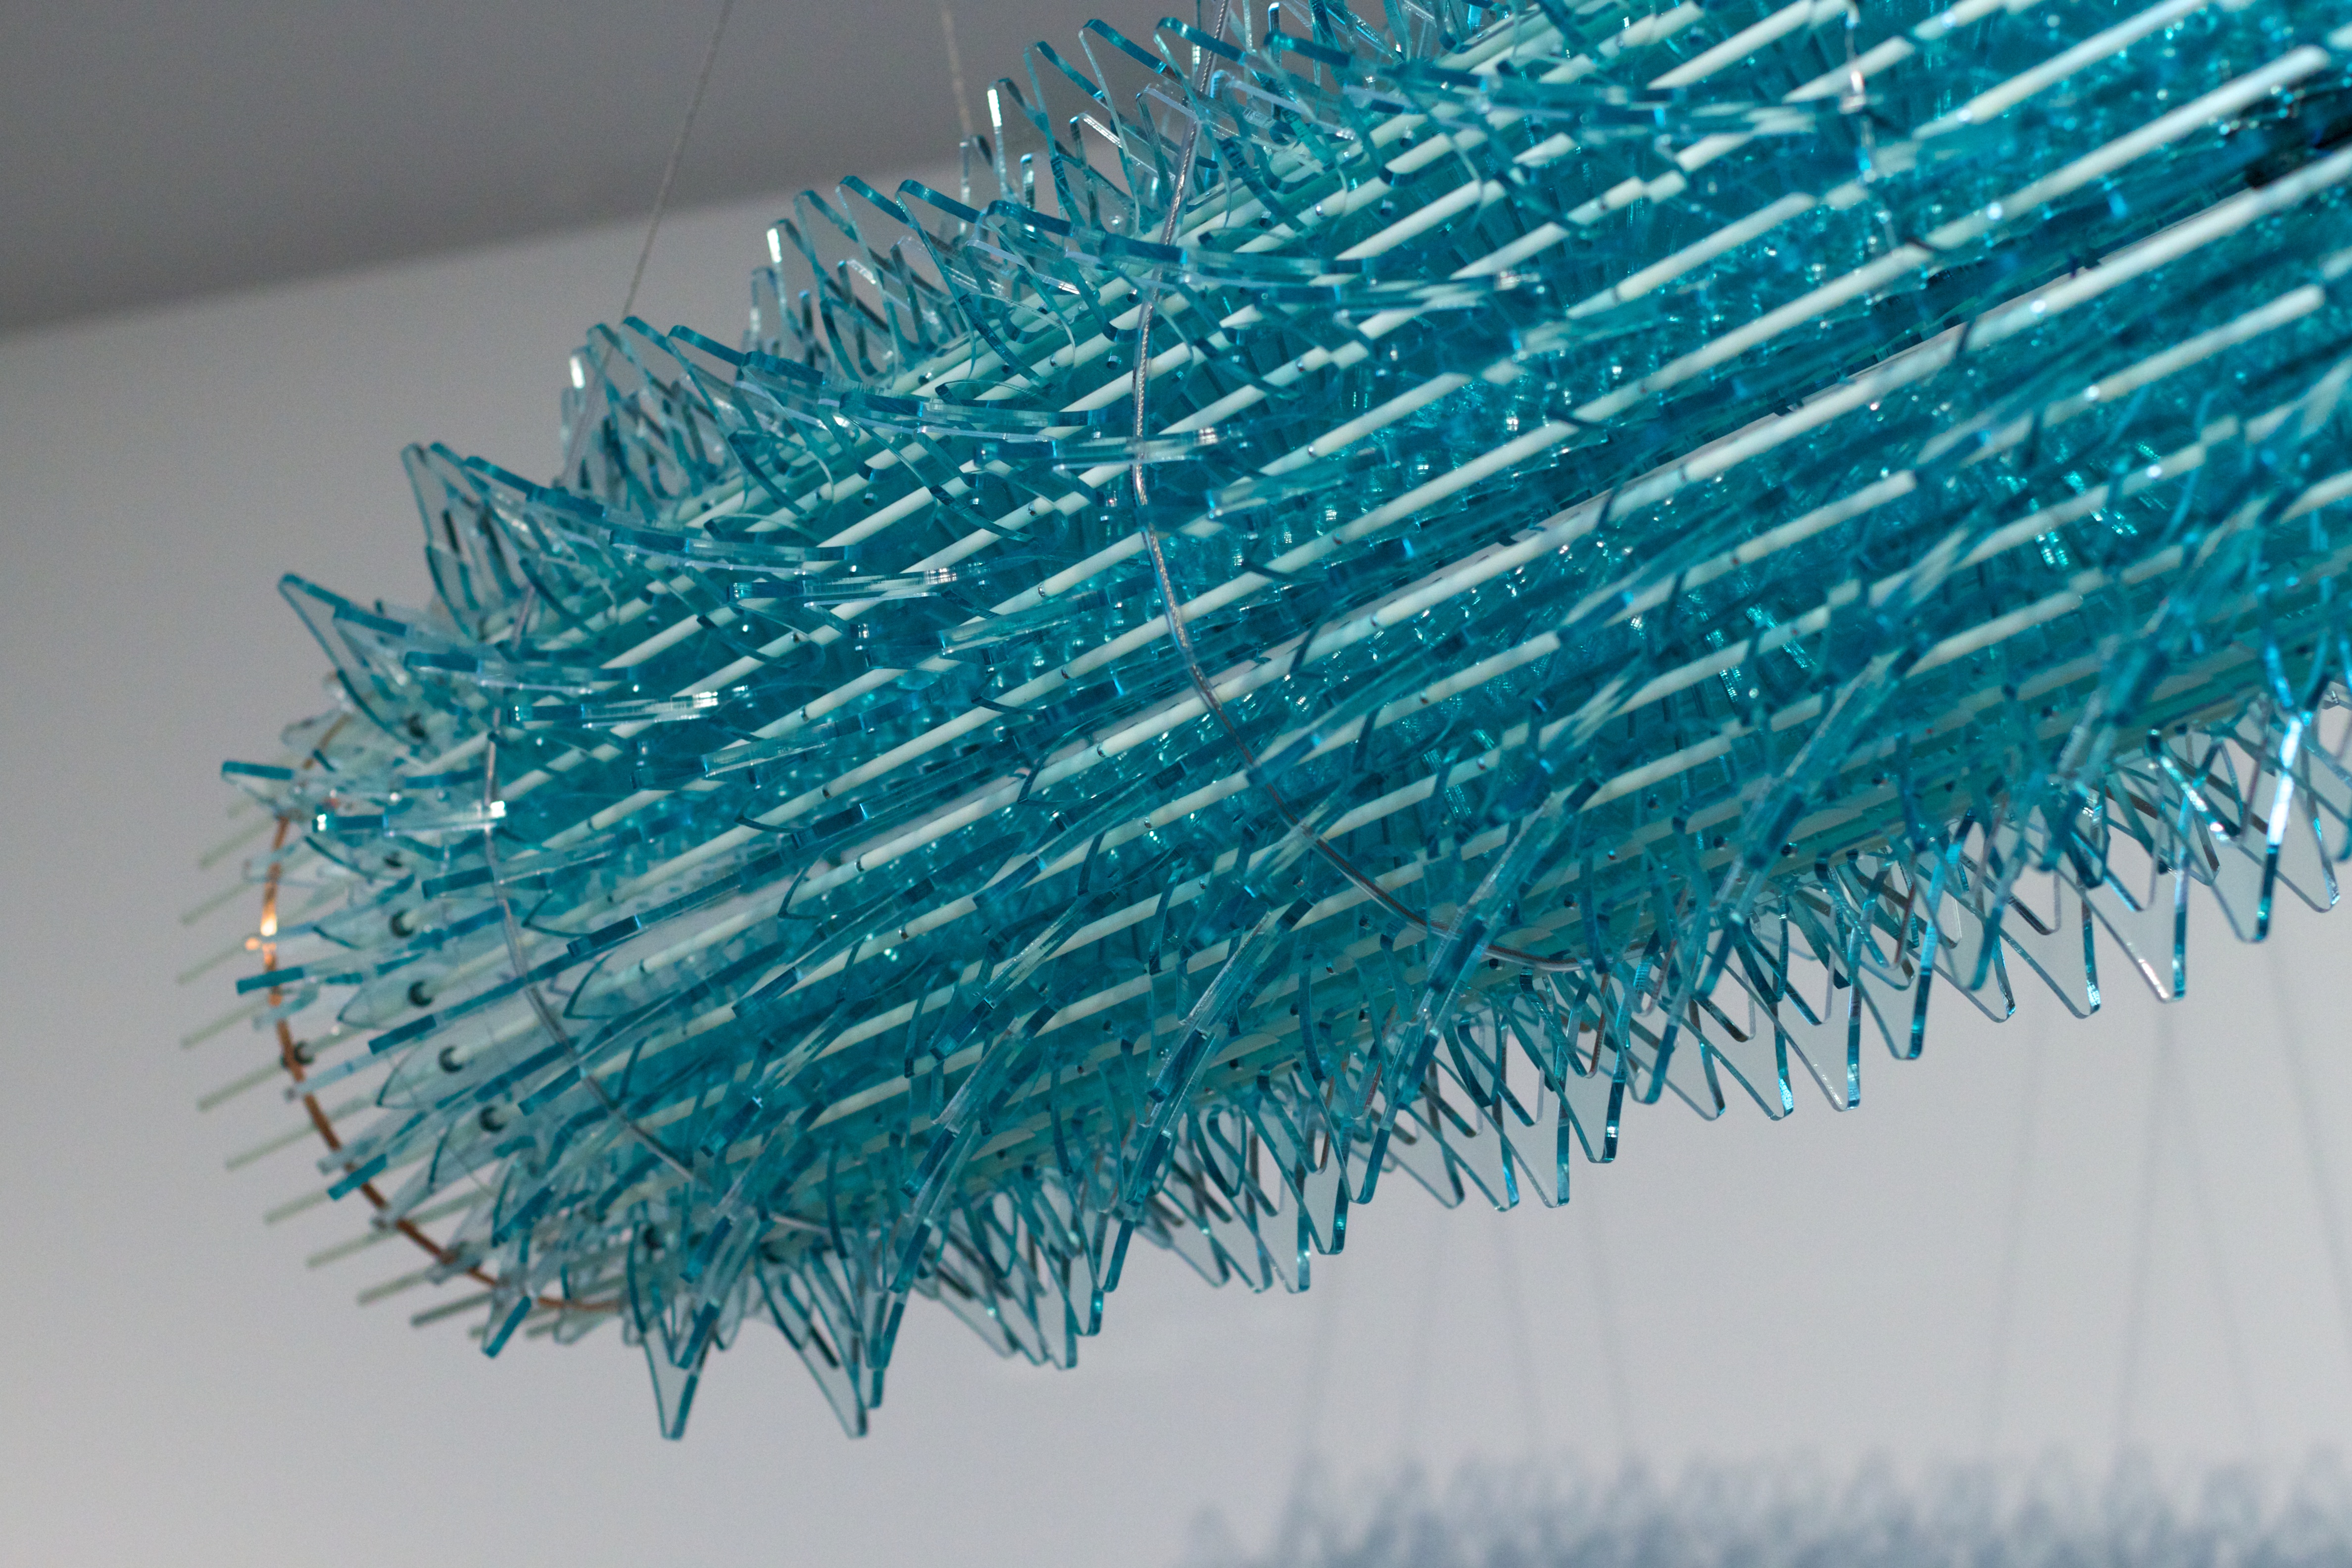
branch, frost, green, blue, lighting, christmas tree, twig, christmas decoration